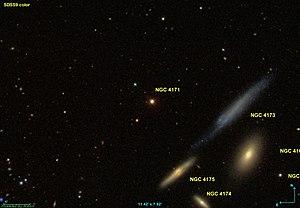
Image créée à l'aide du logiciel Aladin Sky Atlas du Centre de Données astronomiques de Strasbourg et des données publiques en format FIT de SDSS (Sloan Digital Sky Survey).
NGC 4171 est une étoile située dans la constellation de la Chevelure de Bérénice. L'astronome prussien Heinrich d'Arrest a enregistré la position de cette étoile 10 mai 1864.